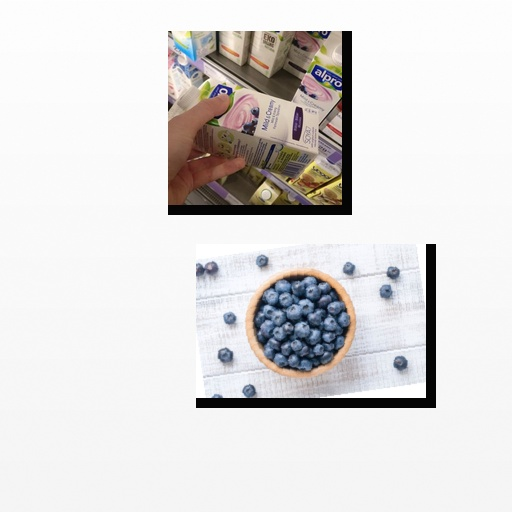
Food items: blueberry, soyghurt